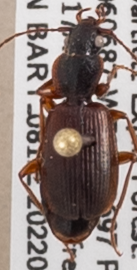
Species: Cymindis cribricollis
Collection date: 2022-08-17
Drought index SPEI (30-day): -0.9
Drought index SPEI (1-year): -0.9
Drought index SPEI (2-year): -1.69